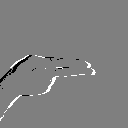
ASL letter: h